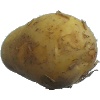
Label: Potato White 1